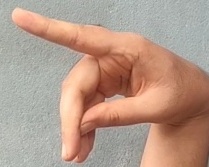
ASL sign: P